History of nursing in the United States

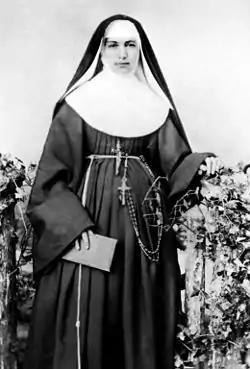
Saint Marianne Cope was among many Catholic nuns to influence the development of modern hospitals and nursing.

Before the 1870s "women working in North American urban hospitals typically were untrained, working class, and accorded lowly status by both the medical profession ...and society at large". Nursing had the much the same lowly status in Europe. However D'Antonio shows that in the mid-19th century nursing was transformed from a domestic duty of caring for members of one's extended family, to a regular job performed for a cash wage. Nurses were now hired by strangers to care for sick family members at home. These changes were made possible by the realization that expertise mattered more than kinship, as physicians recommended nurses they trusted. By the 1880s home care nursing was the usual career path after graduation from the hospital-based nursing school.